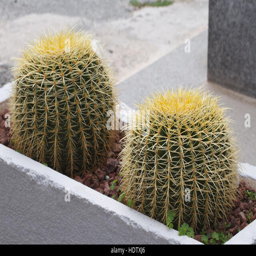
biological species in the flower bed outside .